11th Infantry Division (India)

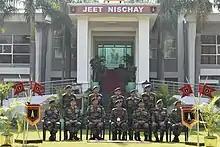
General MM Naravane, COAS visiting Headquarters Golden Katar Division in February 2022

The present formation sign has a black background signifying an infantry division and a "Katar" facing upwards. The motto of the division is जीत निश्चय (Jeet Nischay), which translates to Victory and Determination.